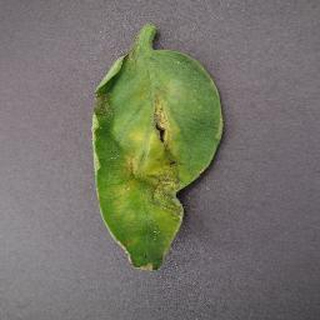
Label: tomato_late_blight